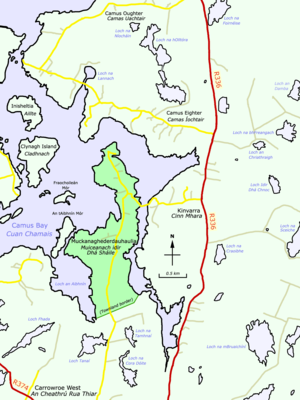
Camus est un village du Comté de Galway en Irlande, dans la province de Connacht.